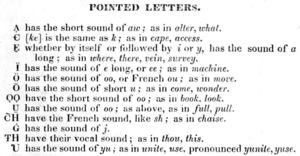
Ꞓ, appelé C rayé, est une lettre additionnelle formée d'un C diacrité par une barre inscrite horizontale. Elle a été utilisée comme lettre de l’Alphabet nordique unifié notamment dans l’écriture du nanaï dans les années 1930, et aussi comme symbole phonétique. Sa forme majuscule est utilisée aux États-Unis comme symbole du Cambrien. Elle n’est pas à confondre avec la lettre cyrillique ié ‹ Є ›, ou certaines formes de la lettre grecque epsilon minuscule ‹ ε ›.
Le U crochet, est une lettre additionnelle de l’écriture latine qui est utilisée dans certaines transcriptions phonétiques dont l’alphabet Rousselot-Gilliéron ou la transcription Teuthonista.